Santa Clara, Lisbon

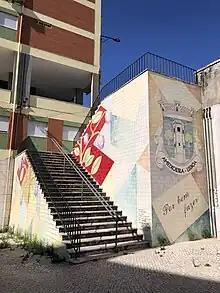

Since the 1960s, the territory of the parish is crossed by the A1 highway and in 1978 the first campus of Instituto Superior de Gestão (ISG) was inaugurated in the former parish of Ameixoeira (now part of Santa Clara).